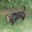
Label: dog